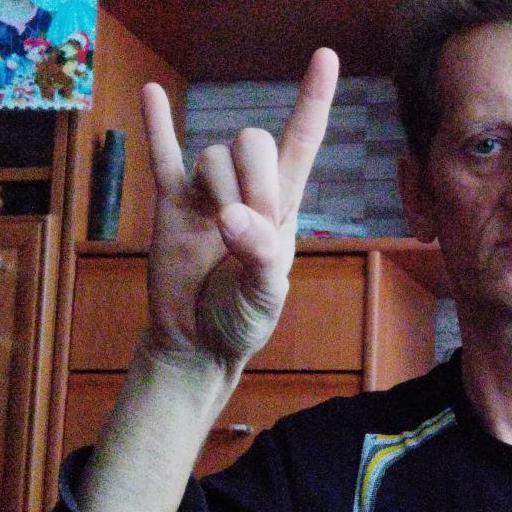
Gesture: rock